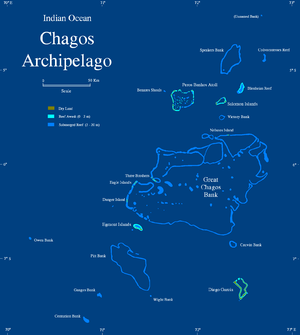
Chagosøerne
Kort over Chagosøerne
Chagosøerne er en øgruppe bestående af syv atoller med mere end 60 øer i det Indiske ocean ca. 500 km syd for øgruppen Maldiverne. Øgruppen er den sydligste øgruppe i Chagos-Laccadive højderyggen, en lang undersøisk bjergkæde under vandet i det Indiske Ocean.